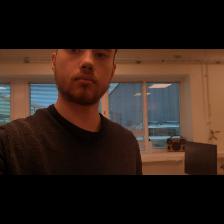
Label: Human